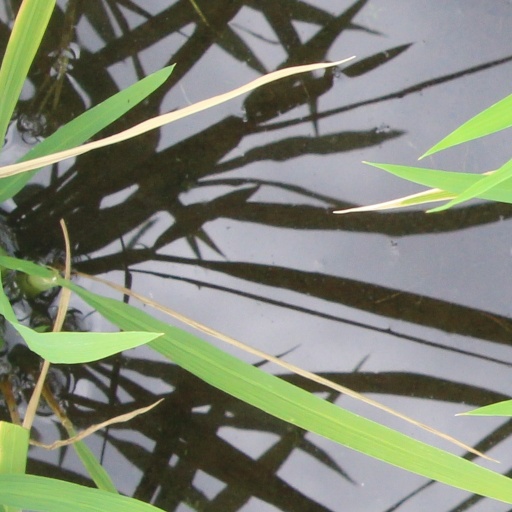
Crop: rice